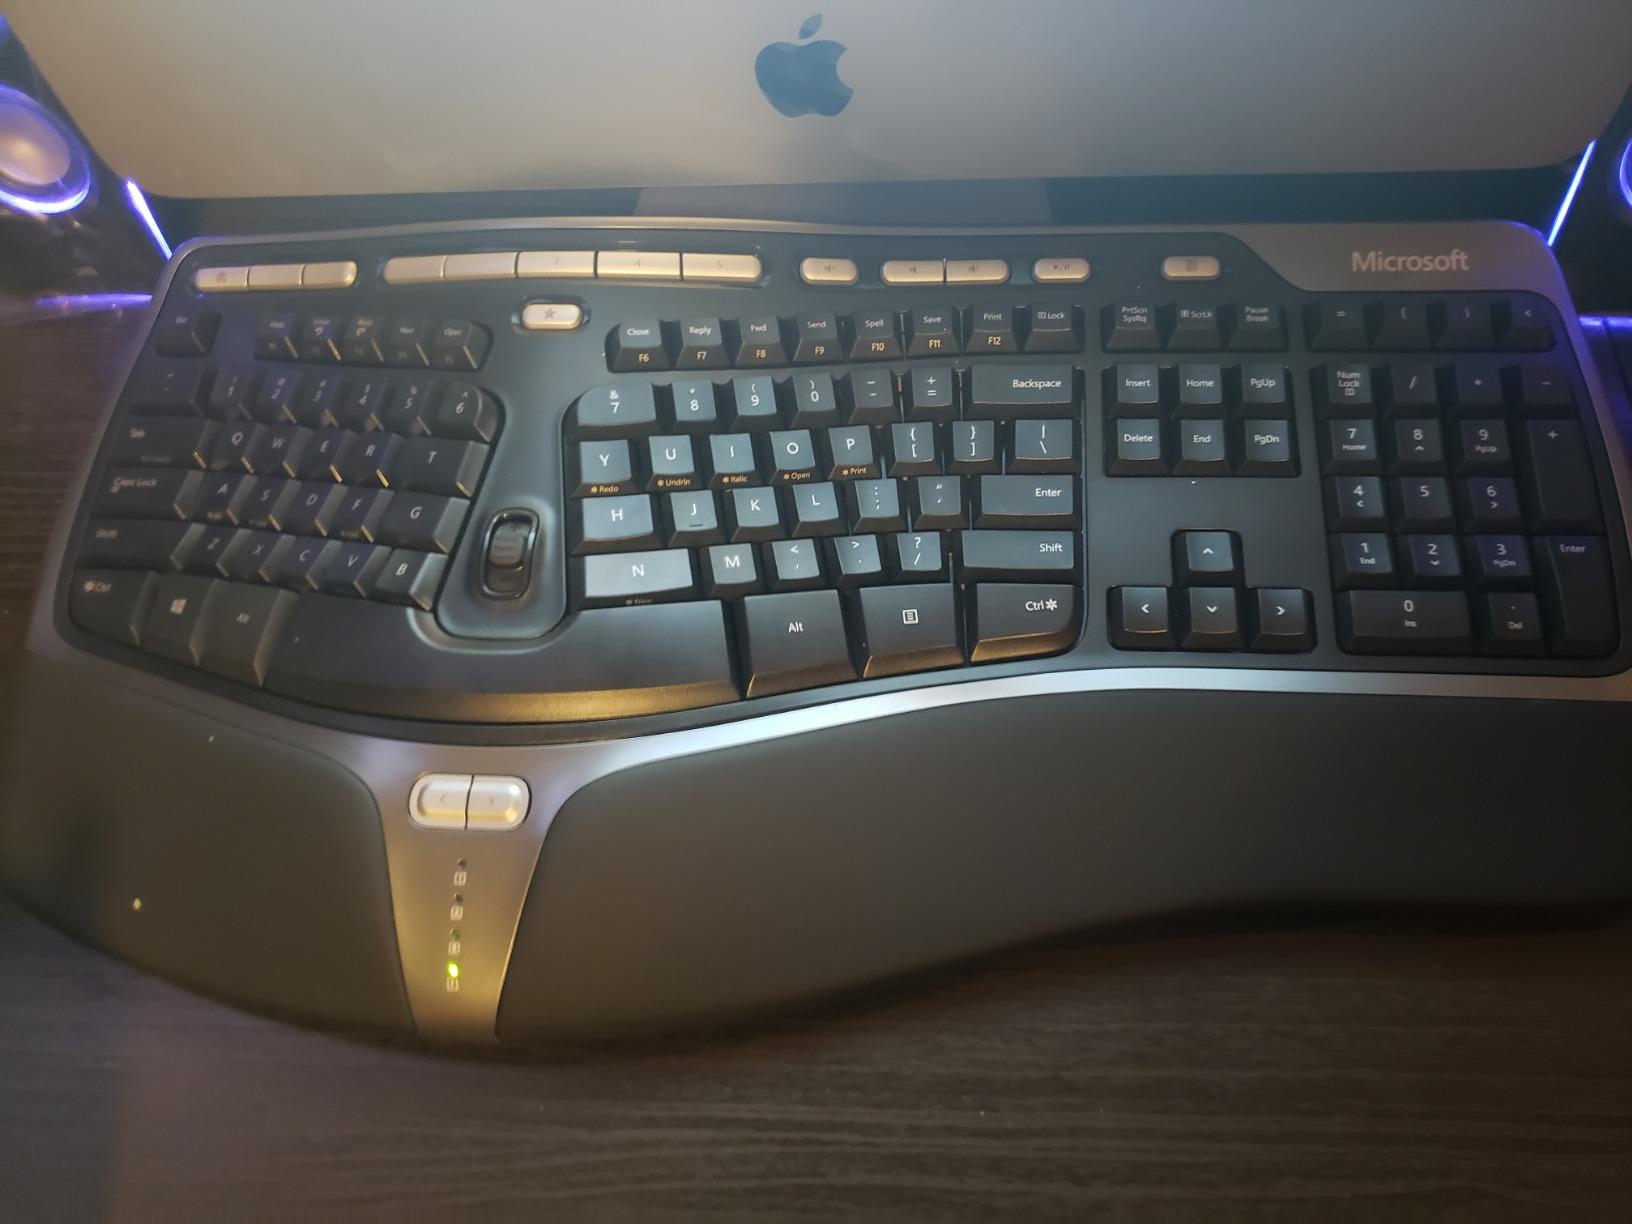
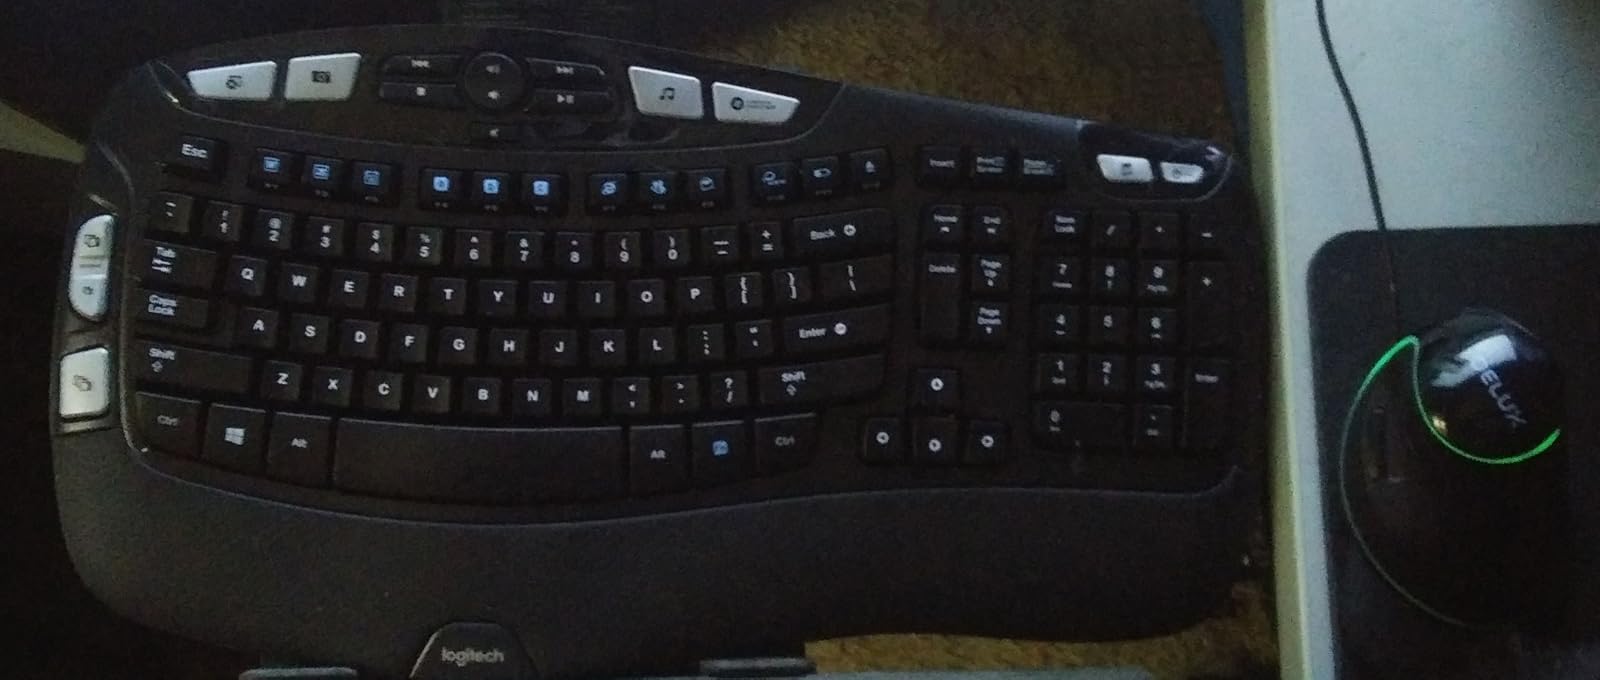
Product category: keyboard
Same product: no